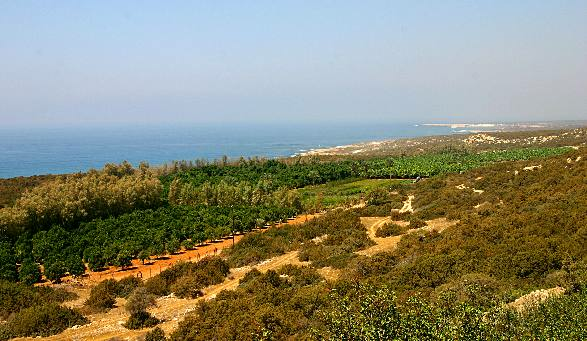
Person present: No